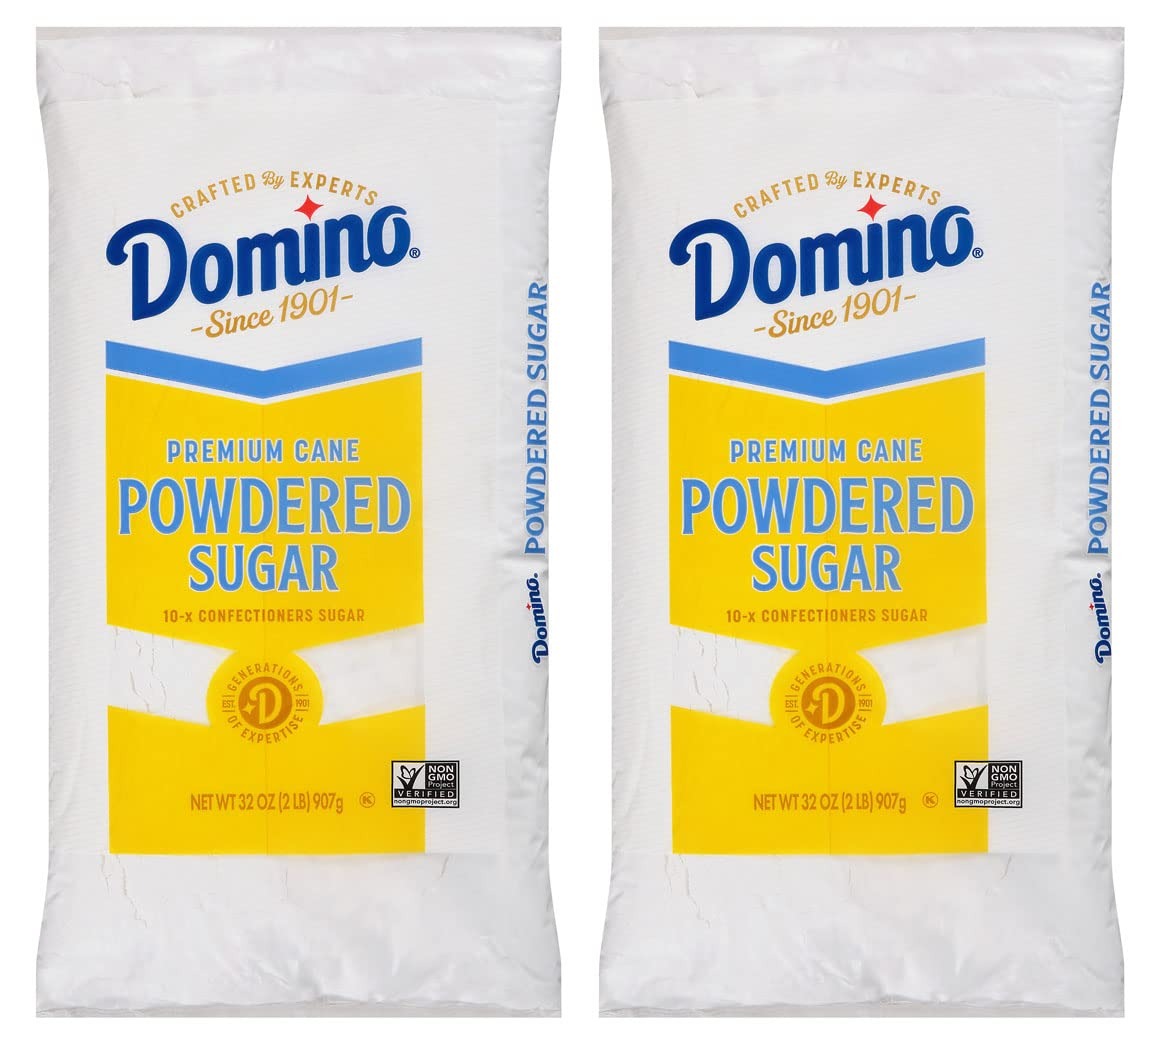
Item Name: Domino® Powdered Sugar, 2 lb Bag Powdered Sugar in Bulk (Pack of 2)
Bullet Point 1: ULTRA-FINE TEXTURE FOR SMOOTH RESULTS – Domino Powdered Sugar is finely ground to a soft, smooth consistency, making it perfect for achieving a professional-quality finish in all your baked goods and desserts.
Bullet Point 2: PERFECT FOR FROSTINGS, ICINGS & GLAZES – Whether you're whipping up a fluffy buttercream, drizzling a sweet glaze, or creating silky icing, this confectioners sugar blends effortlessly for a lump-free, creamy texture.
Bullet Point 3: VERSATILE SWEETENING & DUSTING – Ideal for dusting cookies, pastries, and cakes, as well as sweetening homemade fudge, whipped cream, and other confections with a light, delicate flavor.
Bullet Point 4: MIXES & DISSOLVES INSTANTLY – The ultra-fine particles stir and blend easily into batters, fillings, and drinks, ensuring a smooth, even consistency without graininess.
Bullet Point 5: QUALITY YOU CAN TRUST – Made from pure cane sugar, Domino Powdered Sugar delivers consistent results for home bakers, pastry chefs, and cooking enthusiasts alike.
Product Description: Domino Powdered Sugar, 2 lb Bag (Pack of 2) – The Perfect Finishing Touch for Baking & Decorating Achieve professional-quality results in your home kitchen with Domino Powdered Sugar, the trusted choice for bakers, pastry chefs, and home cooks alike. Made from cane sugar, this confectioners sugar is finely ground into an ultra-soft, smooth powder that blends effortlessly into your favorite recipes. Whether you're preparing fluffy buttercream frosting, silky icings, rich fudge, or delicate glazes, this versatile sugar ensures a lump-free, perfectly smooth finish every time. Sprinkle it over cakes, cookies, and pastries for a beautiful, bakery-style touch, or mix it into whipped cream, fillings, and batters for a light, sweet taste. The fine texture dissolves quickly, making it ideal for stirring, blending, and mixing into all your culinary creations. No matter what you're baking, Domino Powdered Sugar delivers the consistency, sweetness, and quality you need to elevate your homemade treats.
Value: 64.0
Unit: Ounce

Price: 5.5